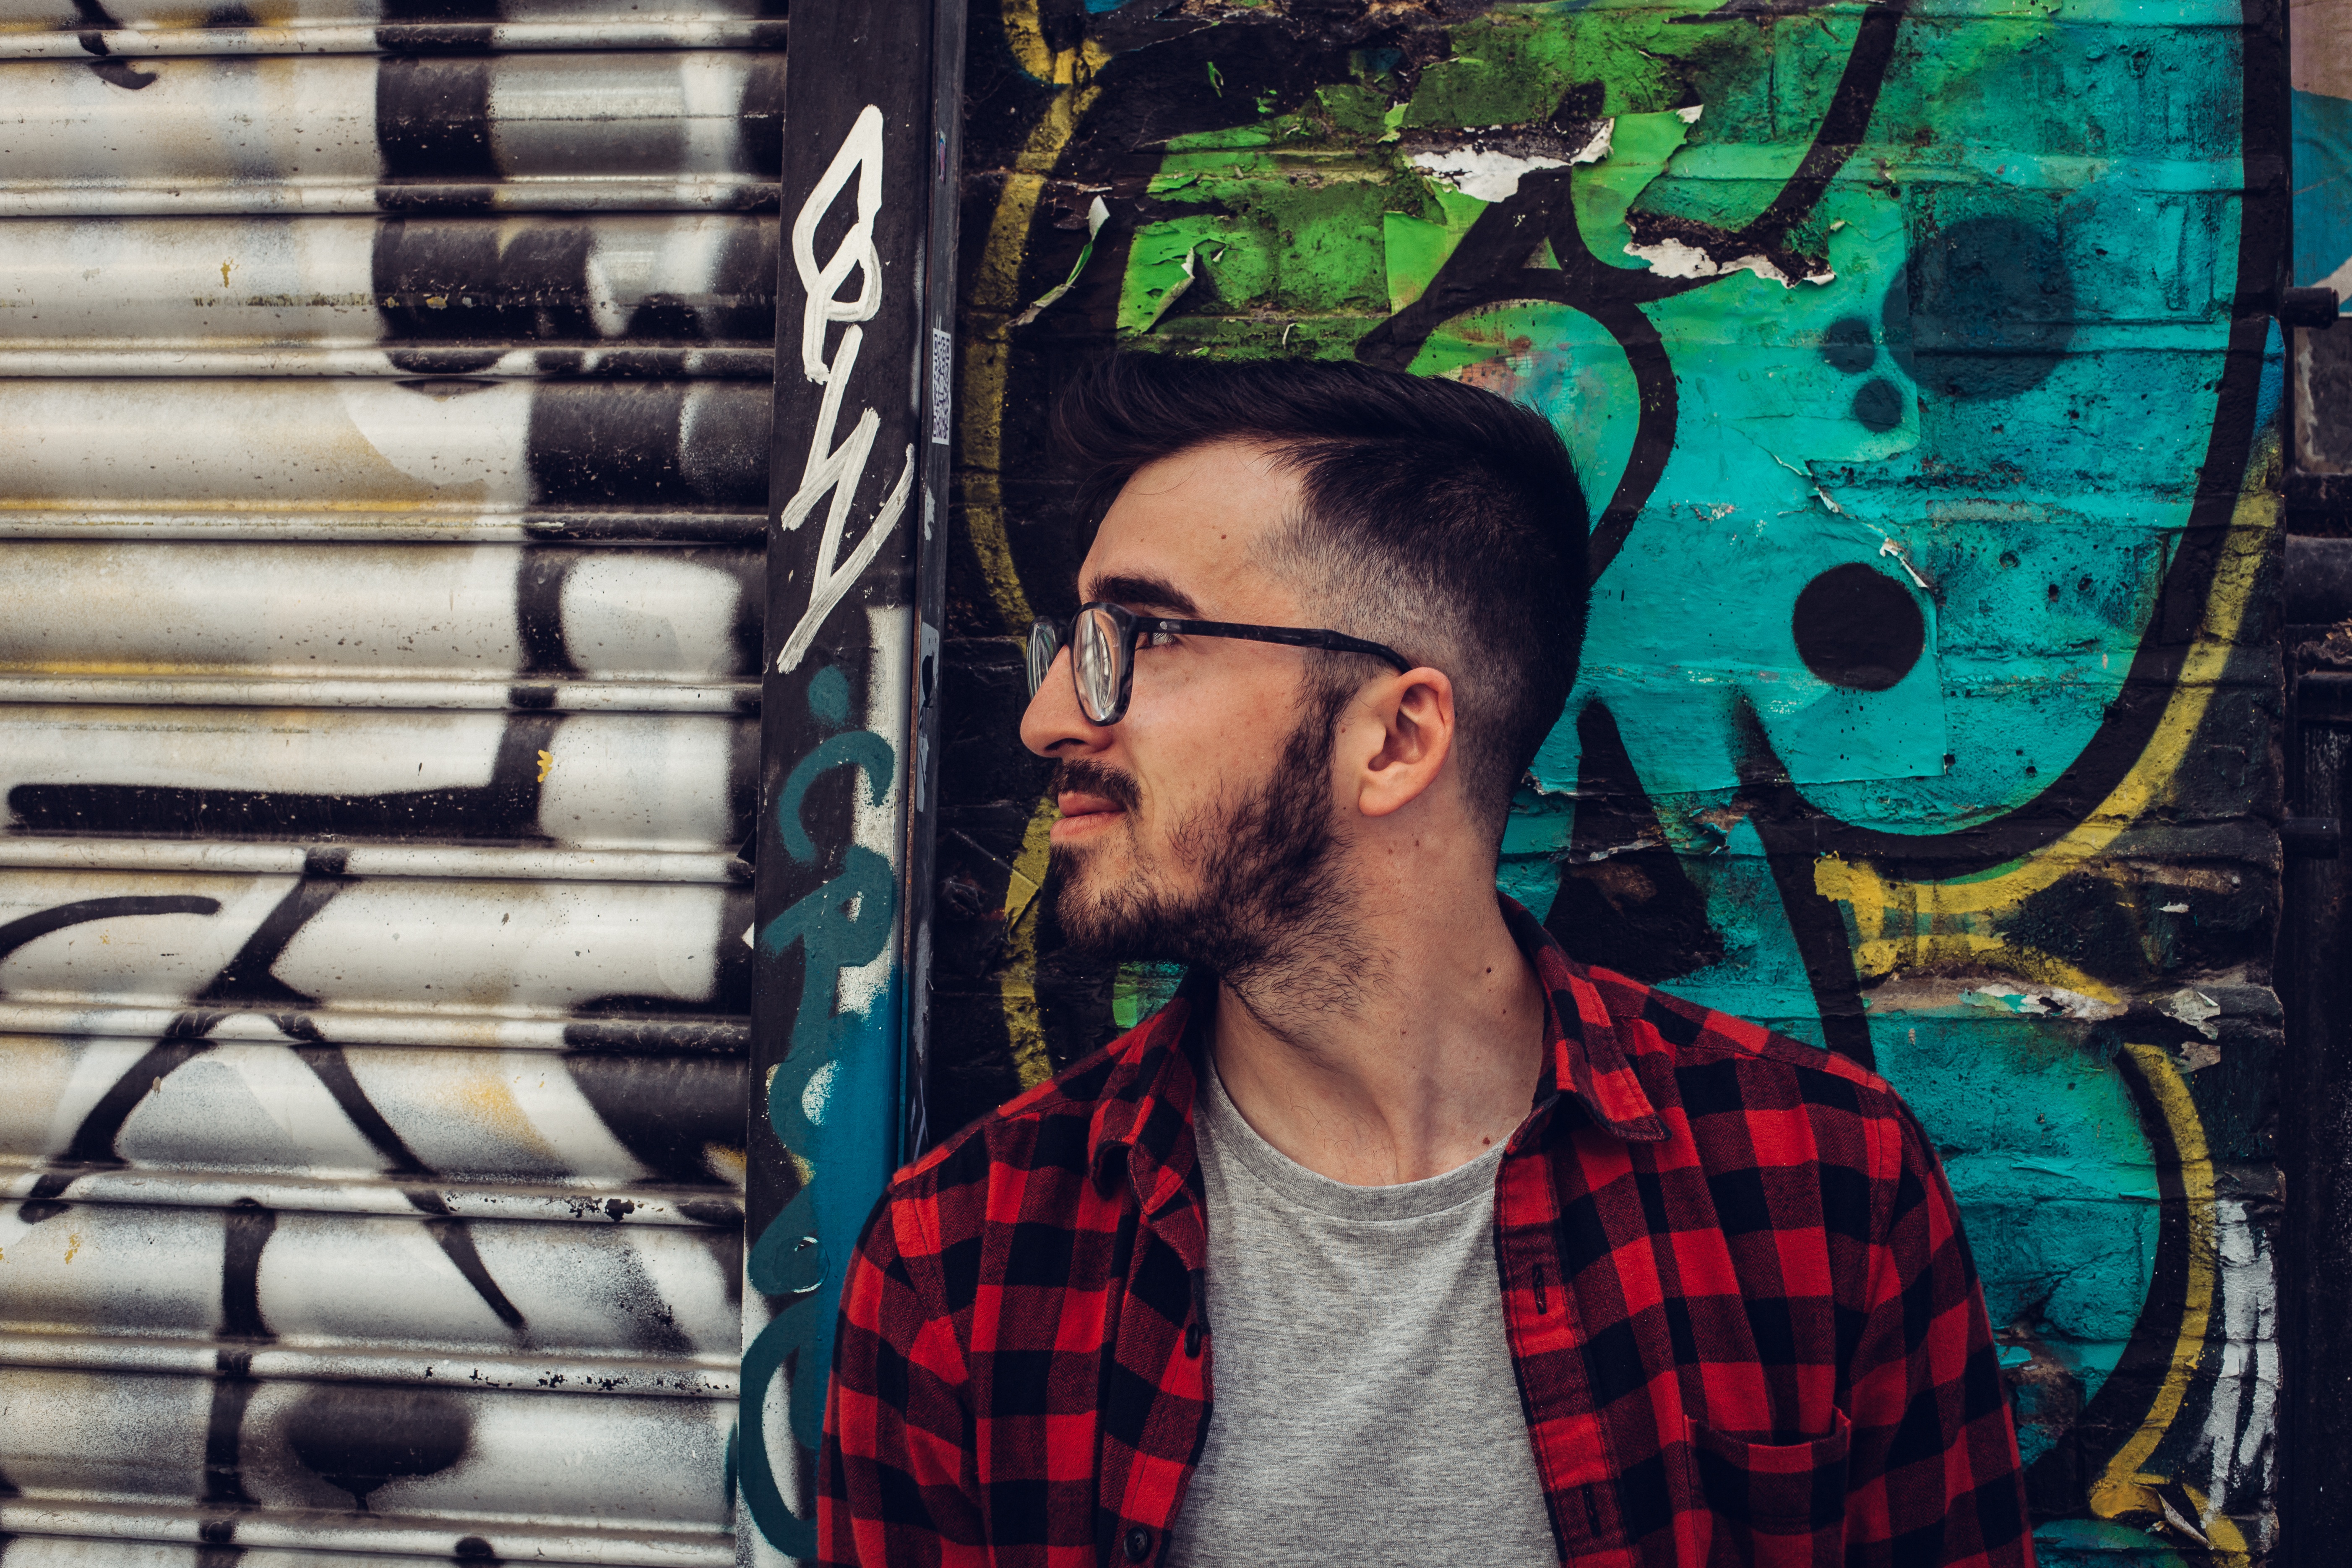
portrait, color, art, cool